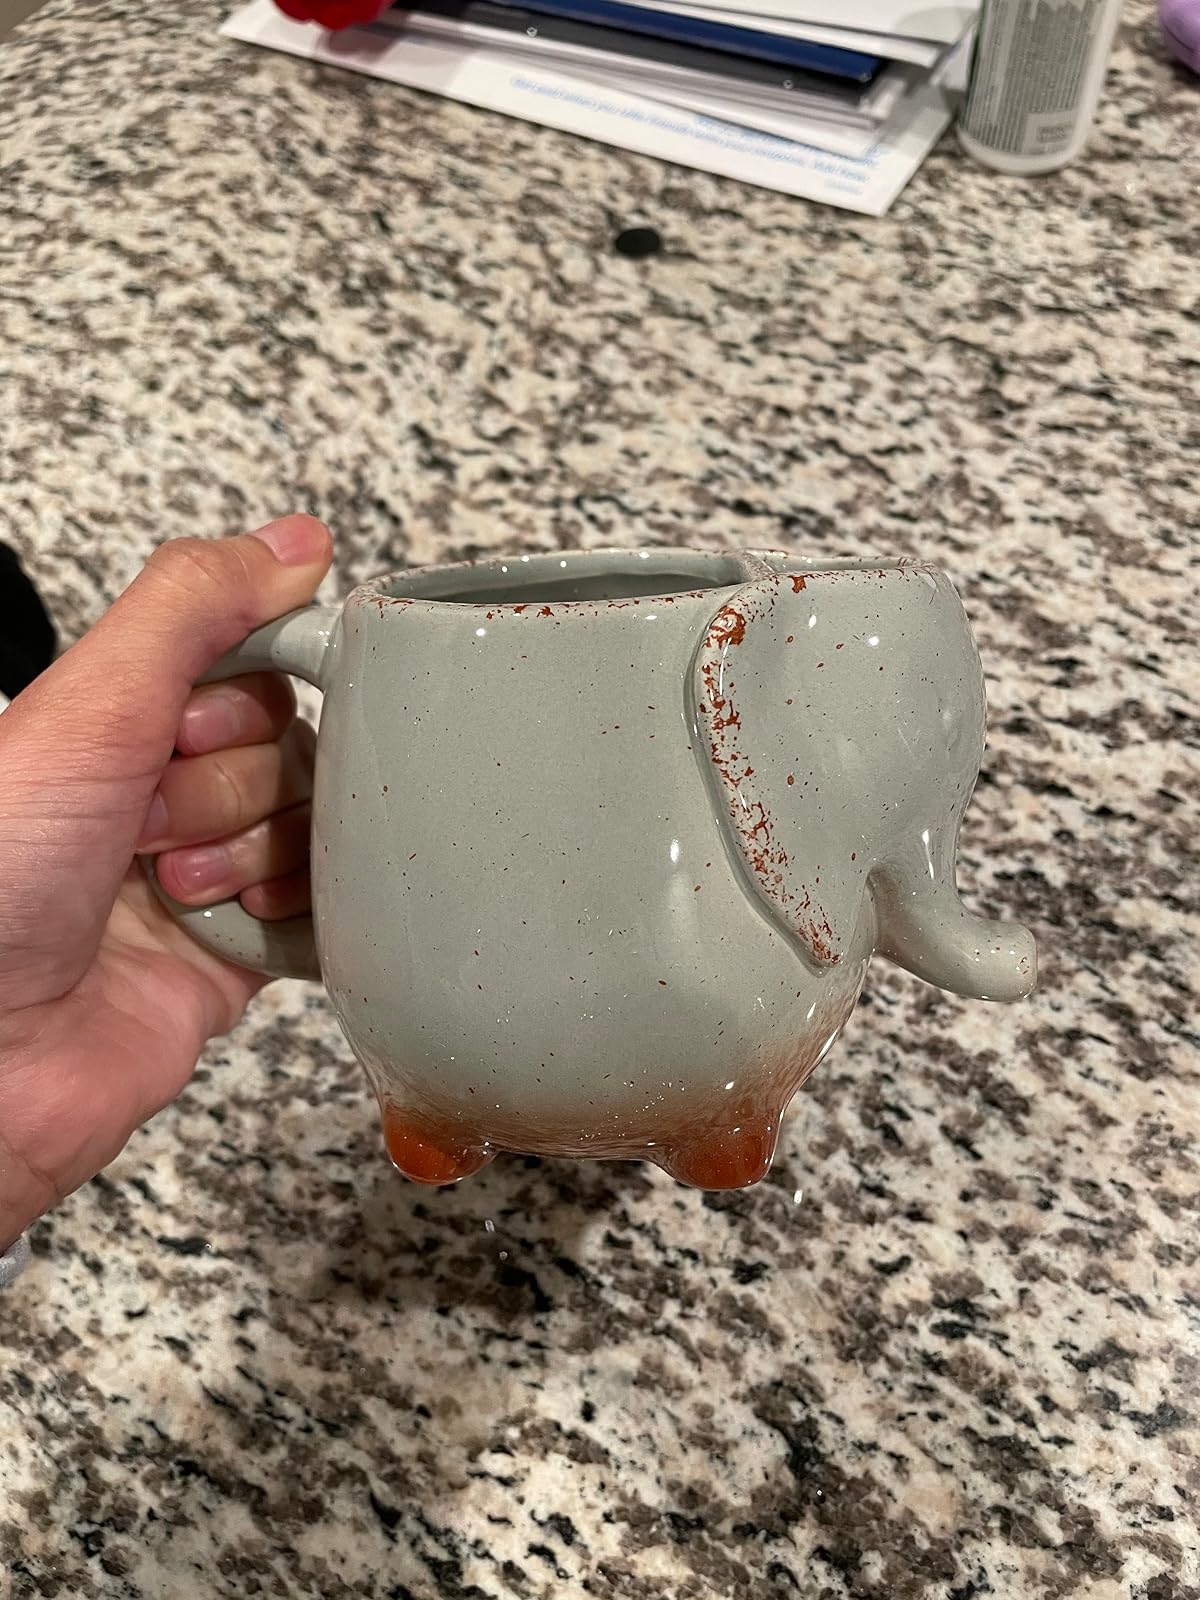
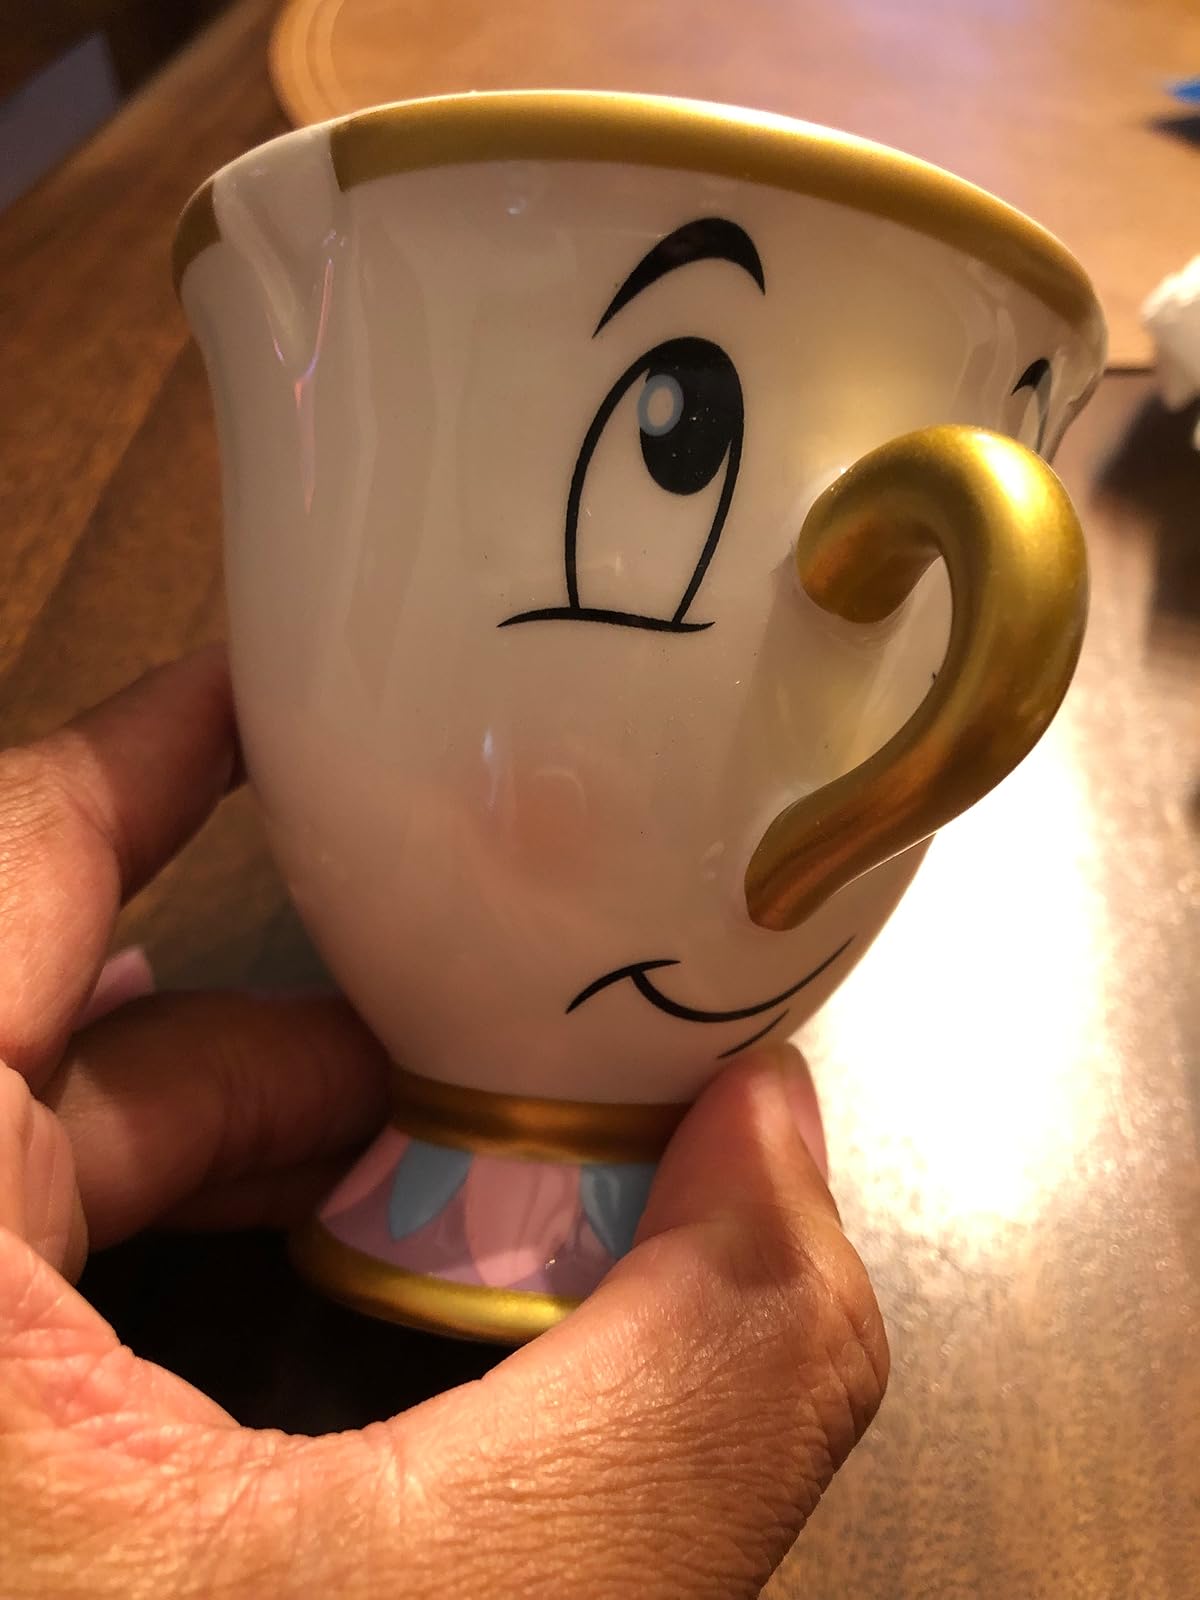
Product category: items_mug
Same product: no